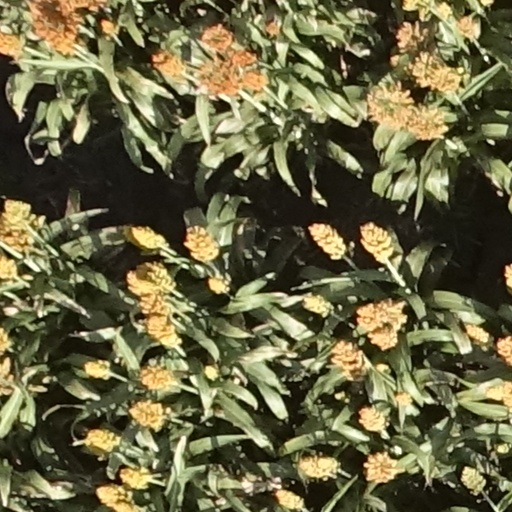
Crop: sorghum